List of historic properties in Casa Grande, Arizona

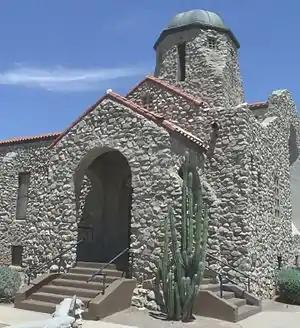
Close up view of the Casa Grande Stone Church

This is a list, which includes a photographic gallery, of some of the remaining historic properties in the town of Casa Grande, Arizona. Some of the structures in the list were made of fieldstone by local stonemason Michael Sullivan. Many of the historic structures in this list are listed either in the National Register of Historic Places (NRHP) or the Casa Grande Historic Register.